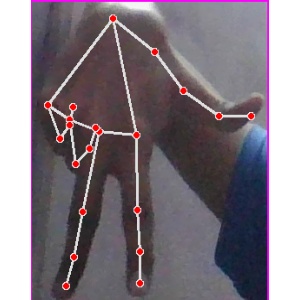
अक्षर: ग